Lugalo

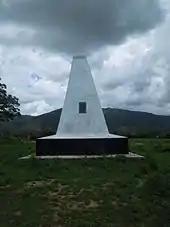
Monument erected by the Germans after the battle

Lugalo is a village in Tanzania near Iringa which in 1891 was the site of a battle in which a German colonial military force under Emil von Zelewski was decisively defeated and almost annihilated by the Hehe army of Chief Mkwawa. This was the first major defeat for the German Schutztruppe and the beginning of the Hehe wars.